Question: Please indicate a possible affordance area of baseball bat that can be used for holding
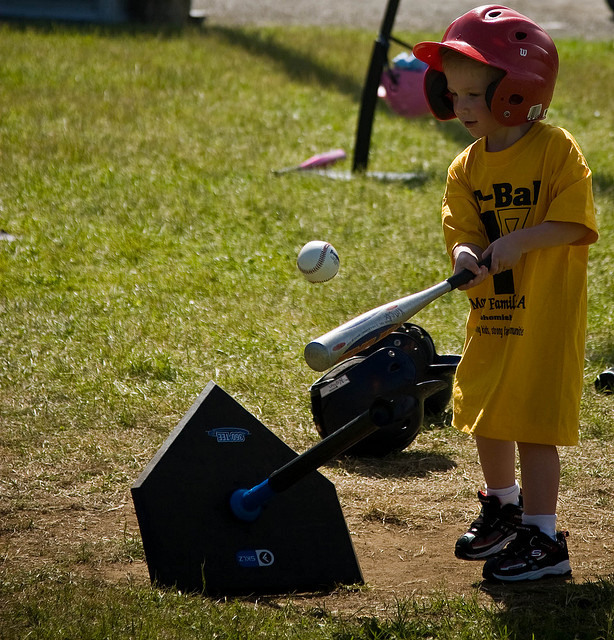
Answer: [445.246, 227.368, 530.86, 291.93]